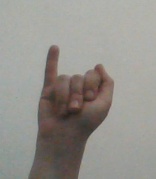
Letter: meem